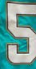
Number: 5